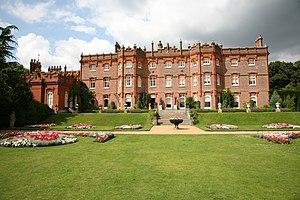
Les Quatre est un téléfilm britannique de la série télévisée Hercule Poirot, réalisé par Peter Lydon, sur un scénario de Mark Gatiss et Ian Hallard, d'après le roman Les Quatre, d'Agatha Christie.
Cette liste des musées du Buckinghamshire, Angleterre contient des musées qui sont définis dans ce contexte comme des institutions qui recueillent et soignent des objets d'intérêt culturel, artistique, scientifique ou historique. leurs collections ou expositions connexes disponibles pour la consultation publique. Sont également inclus les galeries d'art à but non lucratif et les galeries d'art universitaires. Les musées virtuels ne sont pas inclus.
Benjamin Disraeli, né le 21 décembre 1804 et mort le 19 avril 1881 à Londres, est un homme d'État et écrivain britannique, Premier ministre du Royaume-Uni à deux reprises. Il joue un rôle central dans la création du Parti conservateur moderne dont il formalise la doctrine. Par sa grande influence sur la politique étrangère, il a associé les conservateurs à la gloire et à la puissance de l'Empire britannique.